TMEM267

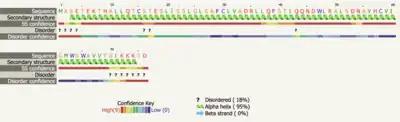
PHYRE2 prediction of secondary and tertiary structure for TMEM267

There is no evidence of post-translational modifications of the TMEM267 protein found in tissues. According to protein sequence analysis, there is a prediction of one palmitoylation site, a SUMO Interaction and two sumoylation sites. There are many predicted phosphorylation sites in the non-transmembrane regions with various protein kinases including AGC, CKII, and Case kinase II. One site is predicted to be acetylated in the N-terminus of TMEM267. TMEM267 has four predicted glycation sites, as well as seven O-beta-GlycNAc sites.